Pulan Visaranai

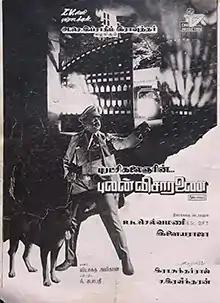
Poster

Pulan Visaranai is a 1990 Indian Tamil-language action thriller film directed by R. K. Selvamani in his directoral debut. The film stars Vijayakanth and R. Sarathkumar, while Rupini, M. N. Nambiar, Radha Ravi and Anandaraj play supporting roles. It was released on 14 January 1990. The film was remade in Hindi as "" (1995). The character of the antagonist Dharma (played by Anandaraj) is loosely based on the serial killer Auto Shankar. A sequel, "Pulan Visaranai 2", was released in 2015.